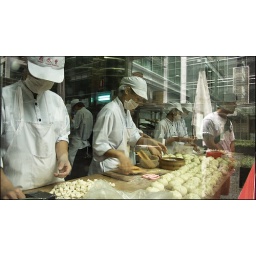
Misha reflected in the kitchen window at Din Tai Fung in Sydney.Panasonic LX2